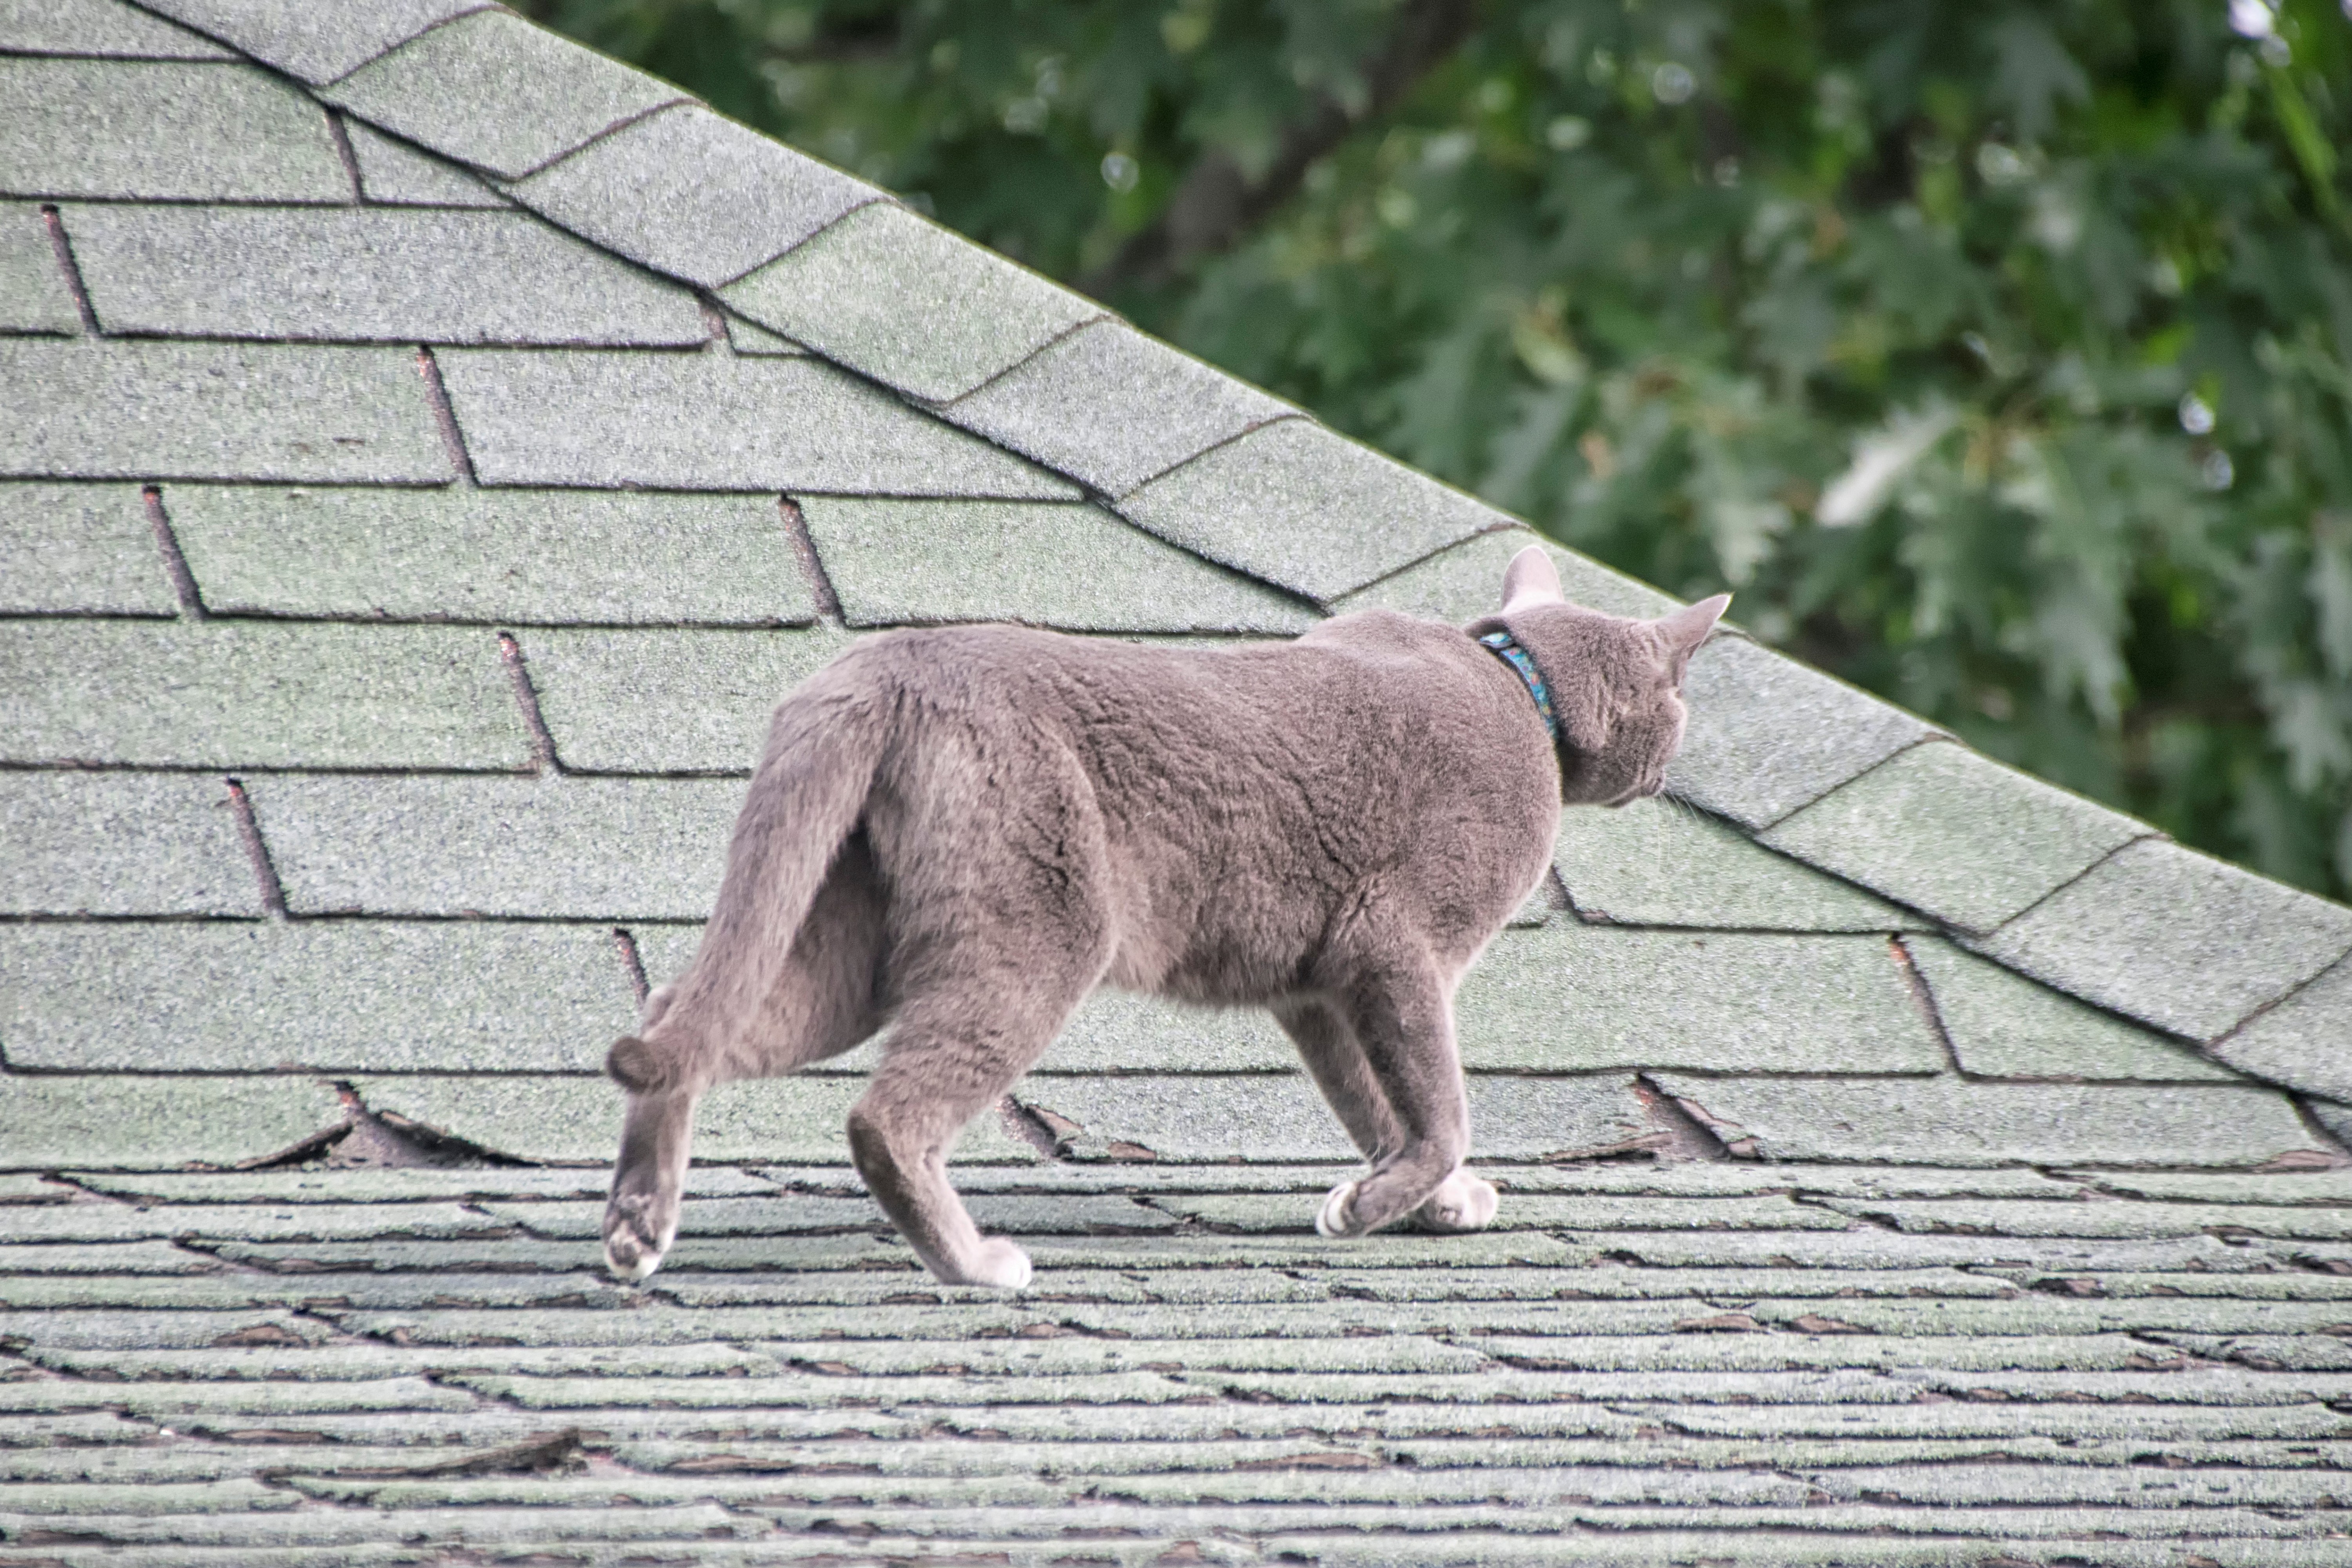
wildlife, cat, mammal, fauna, canada, vertebrate, chat, quebec, sherbrooke